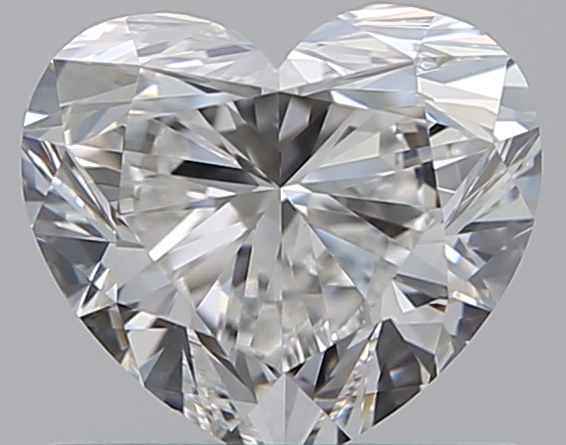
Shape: heart
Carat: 0.7
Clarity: VS1
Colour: F
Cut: EX
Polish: EX
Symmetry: EX
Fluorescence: N
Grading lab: GIA
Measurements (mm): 5.26 x 5.94 x 3.54